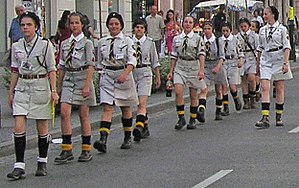
Spejderbevægelsen / Andre organisationer
Pigespejdere fra polske ZHR, der har tilknytning til  CES
Spejderbevægelsen er en verdensomspændende ungdomsorganisation, som blev stiftet af Lord Robert Baden-Powell, da han i 1907 tog 21 drenge med på lejr til øen Brownsea Island; bevægelsen havde dermed 100-års jubilæum i 2007. Formålet med bevægelsen er at udvikle og opdrage børn og unge til ansvarlige mennesker. Væsentlige metoder hertil er friluftsliv og patruljesystemet. Den oprindelige spejderbevægelse var kun for drenge, mens den tilsvarende for piger blev stiftet i 1910.